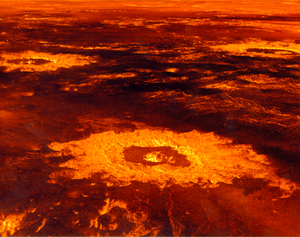
La liste des cratères sur Vénus recense les cratères connus de la planète ainsi que leurs noms.